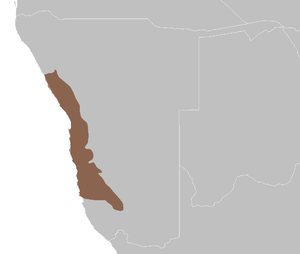
Namibtrappe
Namibtrappens udbredelse